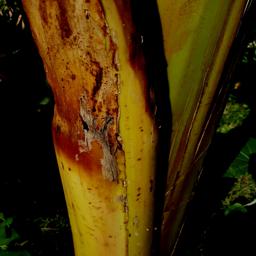
Label: PSEUDOSTEM WEEVIL